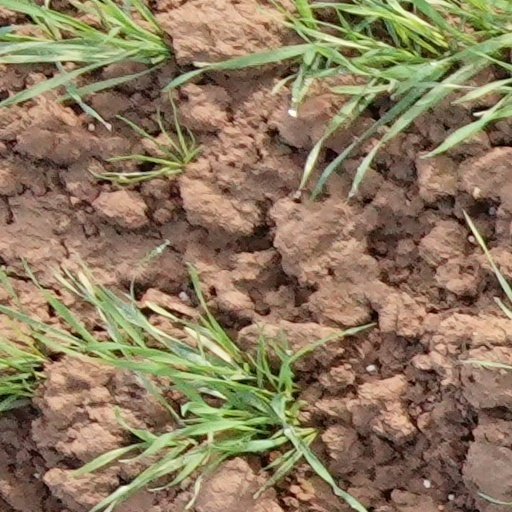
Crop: wheat